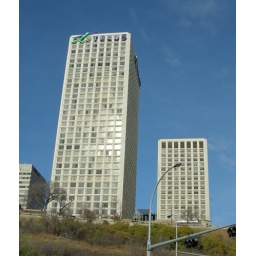
Telus towers from the road below